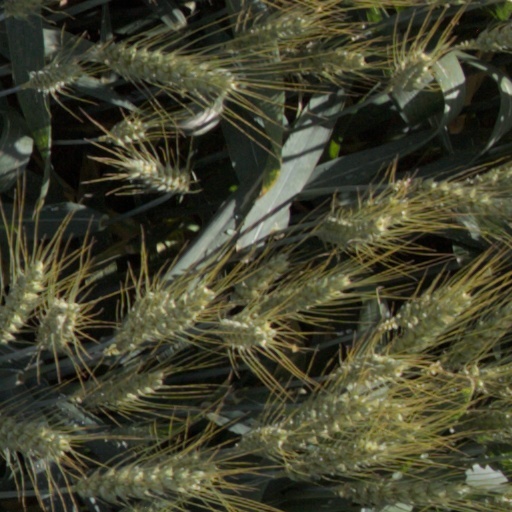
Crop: wheat